Benny Carter (painter)

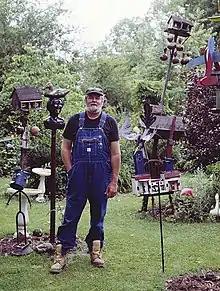
Photo of Carter taken by Carol M. Highsmith at his home studio in Rockingham County, North Carolina

Binford Taylor Carter, Jr., known as Benny Carter or Bennie Carter, (November 29, 1943 – February 2, 2014) was an American contemporary visual artist. His primary focus was as a painter and sculptor within the genres of folk art and outsider art.